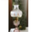
Label: lamp